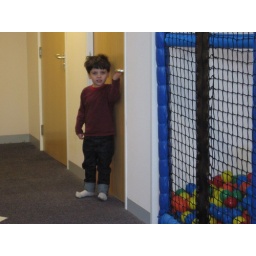
Ignoring the ball park in favour of the toilet door